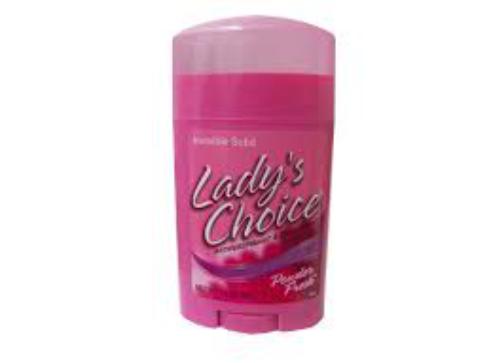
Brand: Lady's Choice
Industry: Food